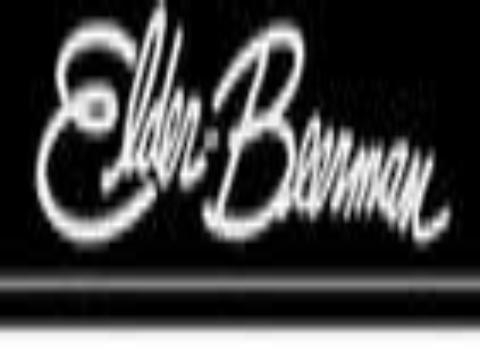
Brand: Elder-Beerman
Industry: Clothes